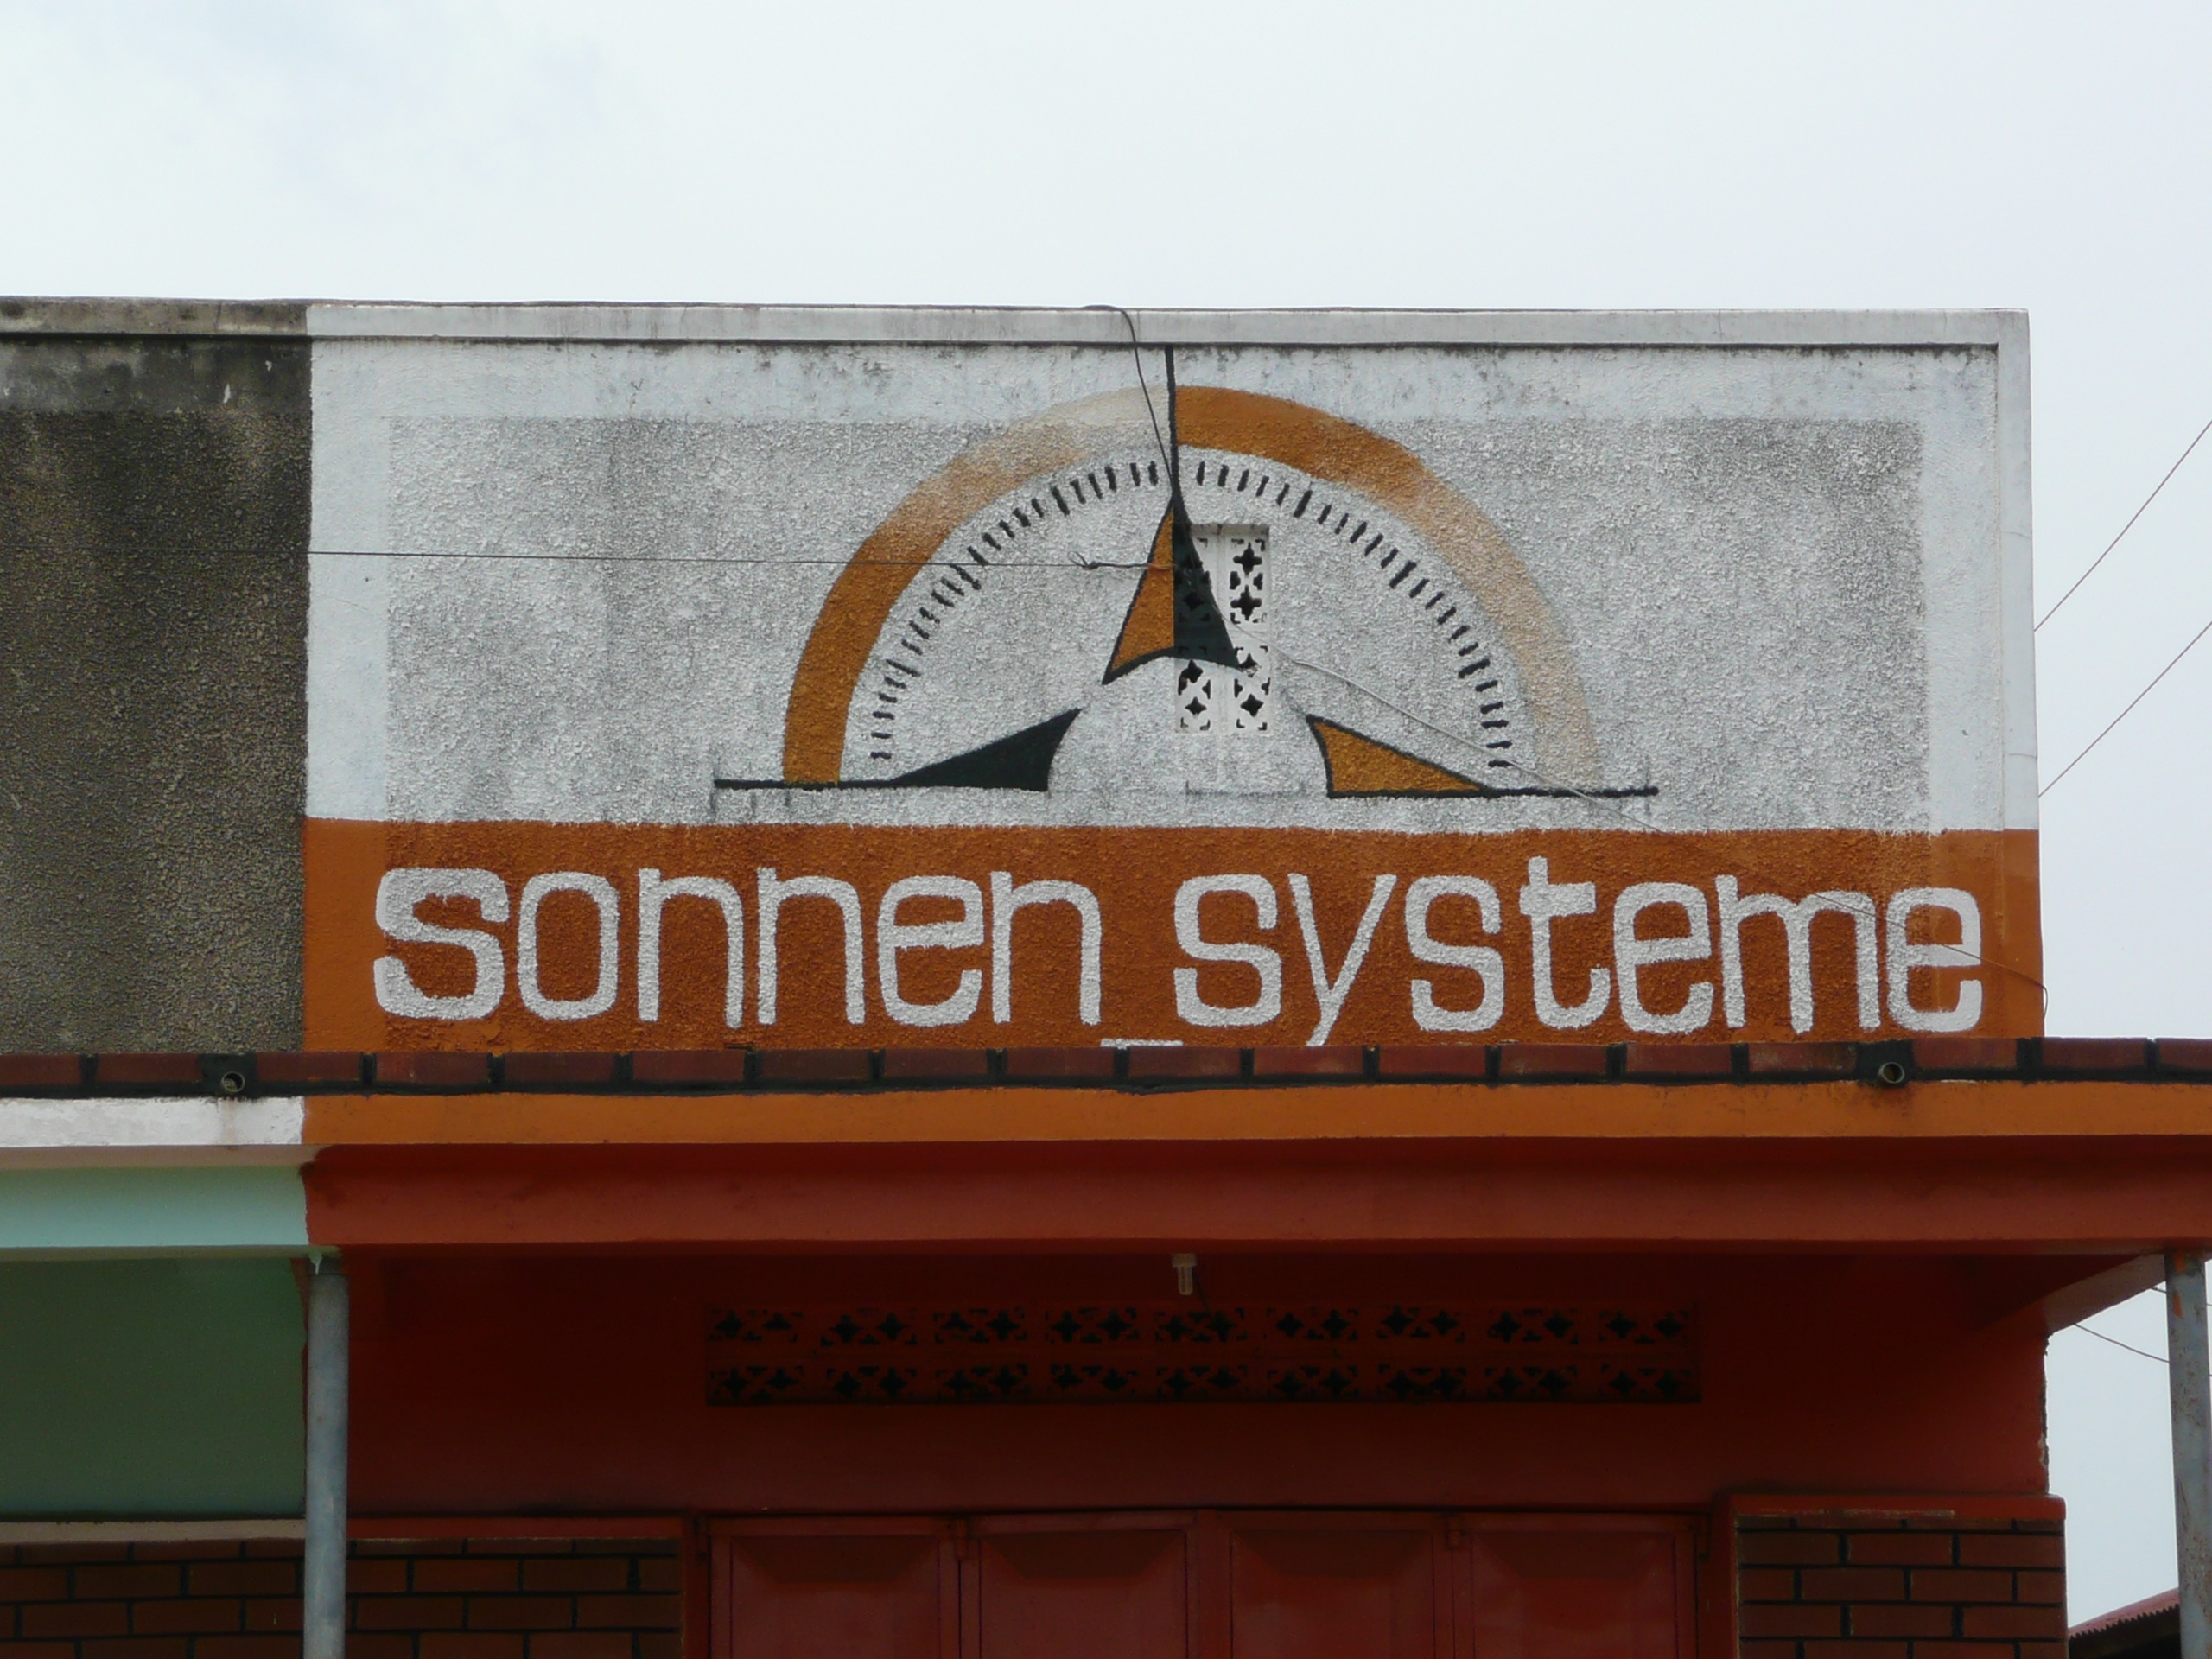
sun, advertising, sign, space, banner, facade, signage, system, solar systems